Dereham railway station

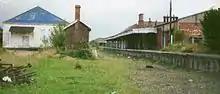
Derelict remains of Dereham station in 1990.

The station was built in stages, being expanded over several decades. It had four platforms, with platforms 2 and 3 being set back to back; platform 4 is a short bay and was originally dedicated for trains heading towards King's Lynn.